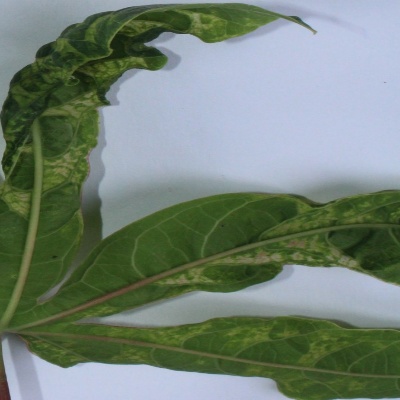
Crop: Cassava
Condition: mosaic